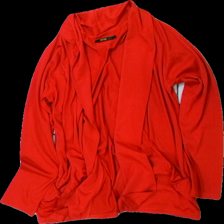
View: front
Type: Cardigan
Category: Ladies
Brand: Not in the list
Brand text on label: time
Colors: Red
Material: 55% polyester 45% cotton
Cut: Regular
Size: L
Season: All
Damage location: middle right
Damage 2 location: bottom center
Damage 3 location: top center
Price range: <50
Recommended usage: Export
Description: röd kofta, nopprig